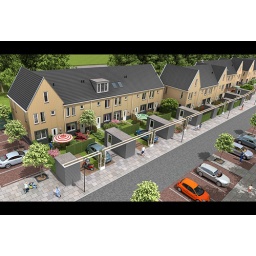
nieuwbouw project De Bron van Geluk in Vasthorst, Amersfoort. ontwikkeling door Heijmans Vastgoed